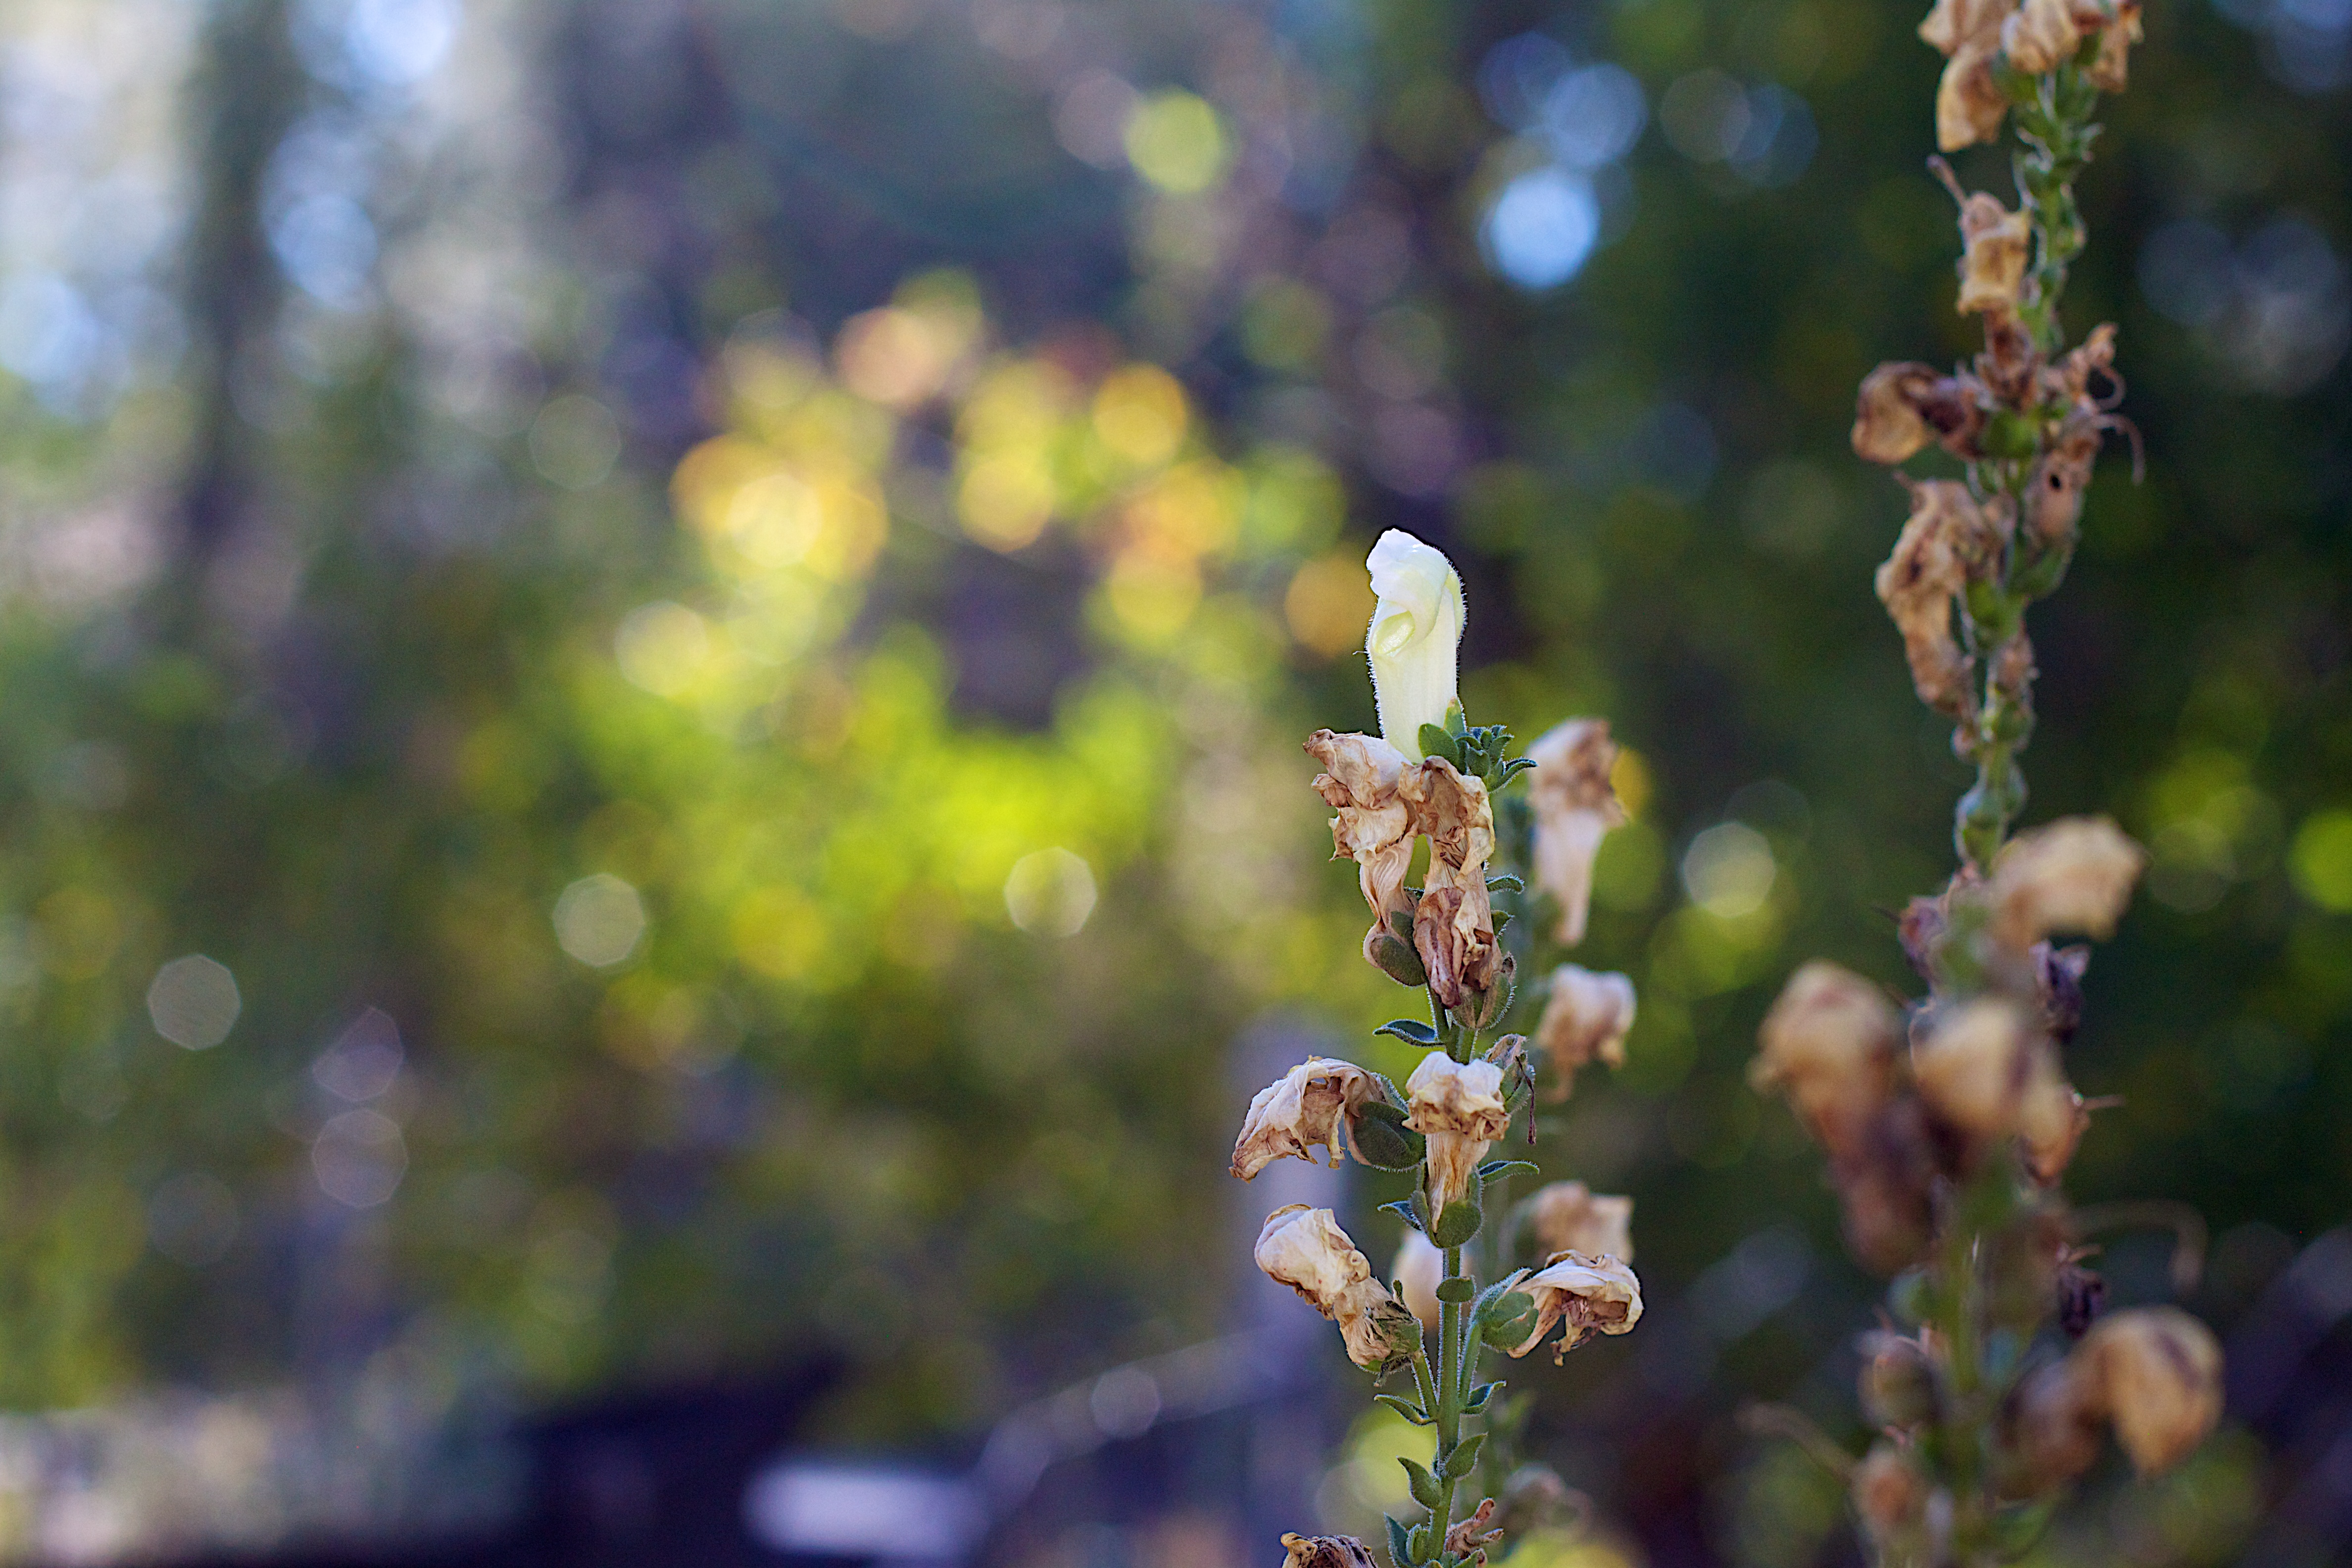
tree, nature, branch, blossom, plant, leaf, flower, spring, produce, autumn, botany, flora, season, wildflower, shrub, boken, macro photography, flowering plant, land plant